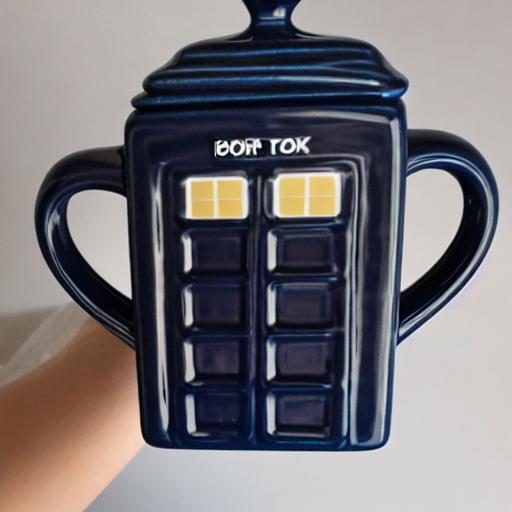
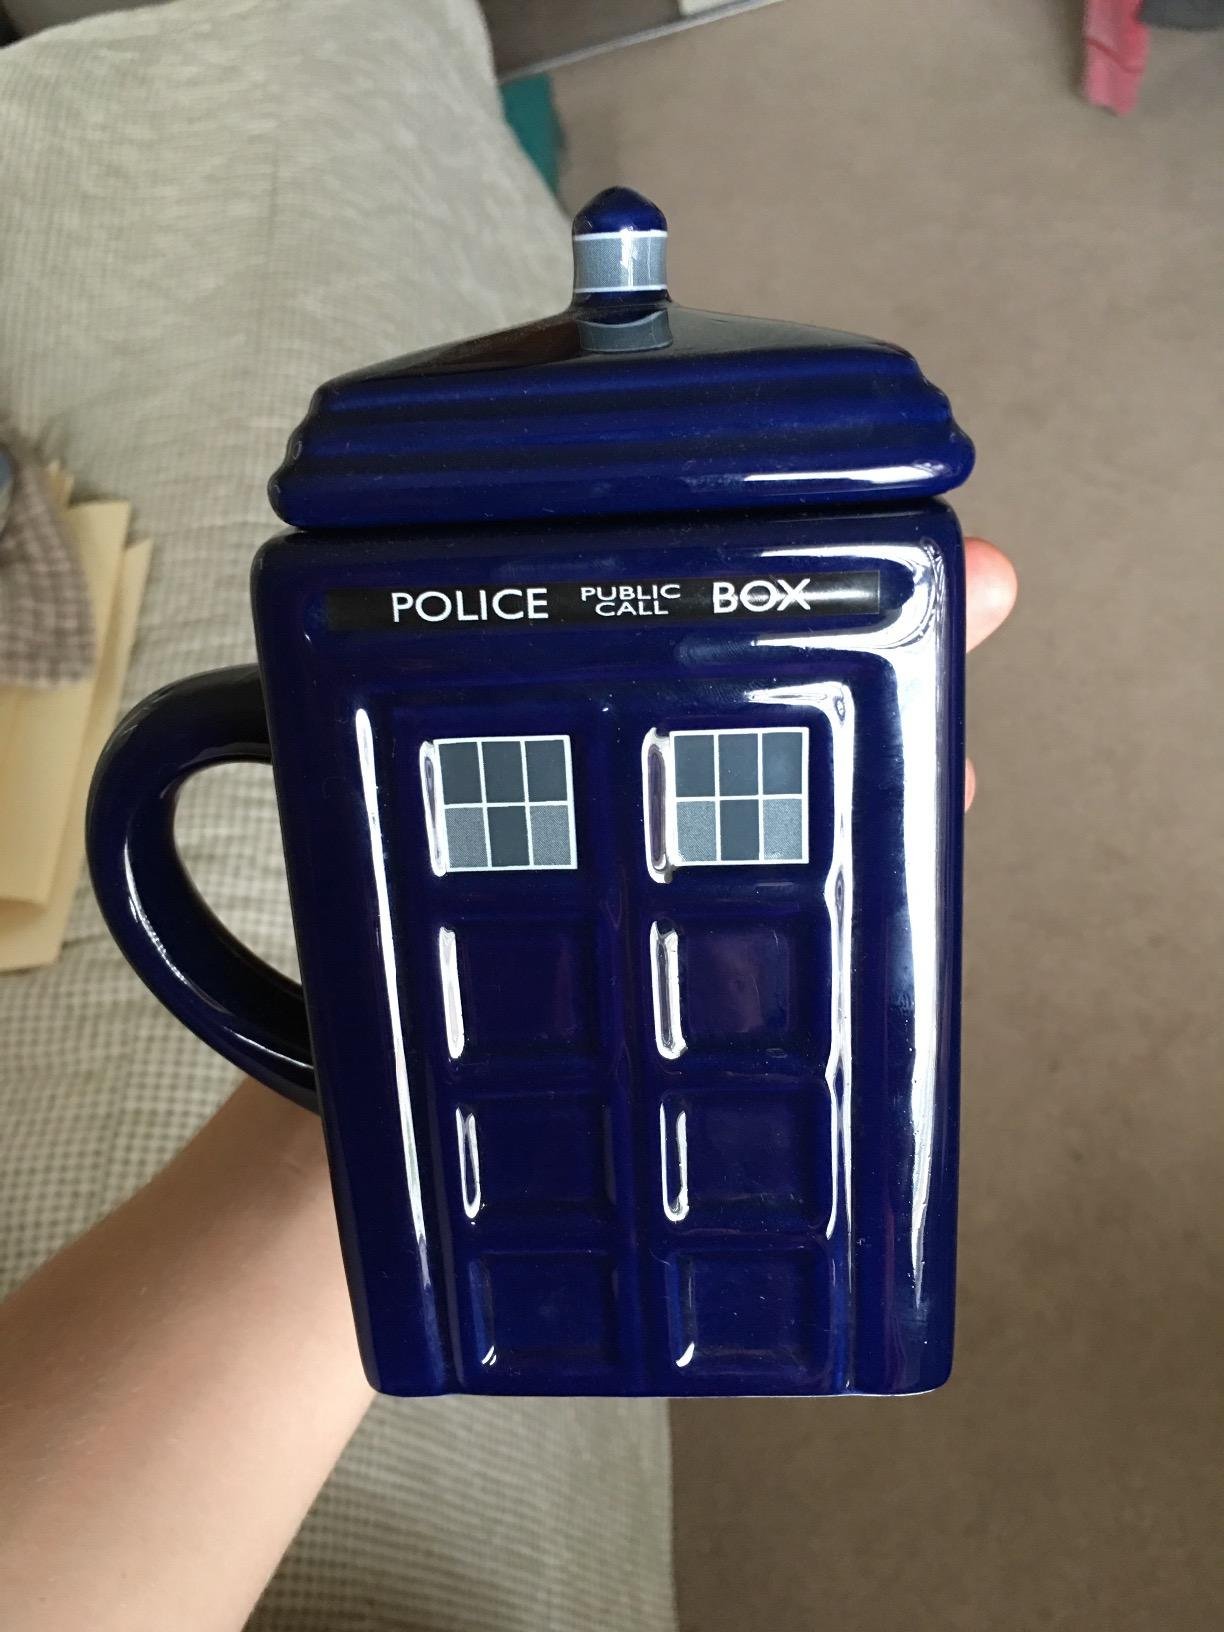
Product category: items_mug
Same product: no